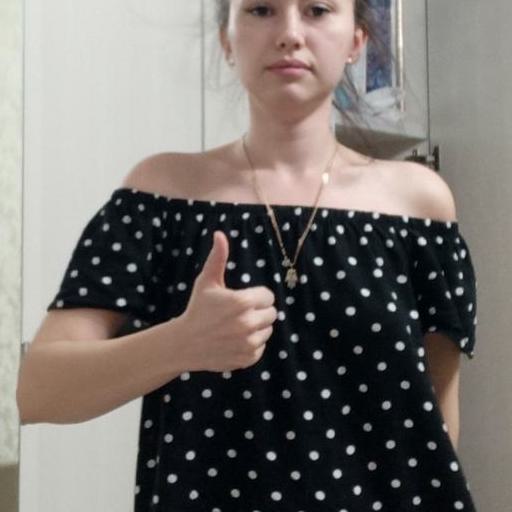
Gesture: like